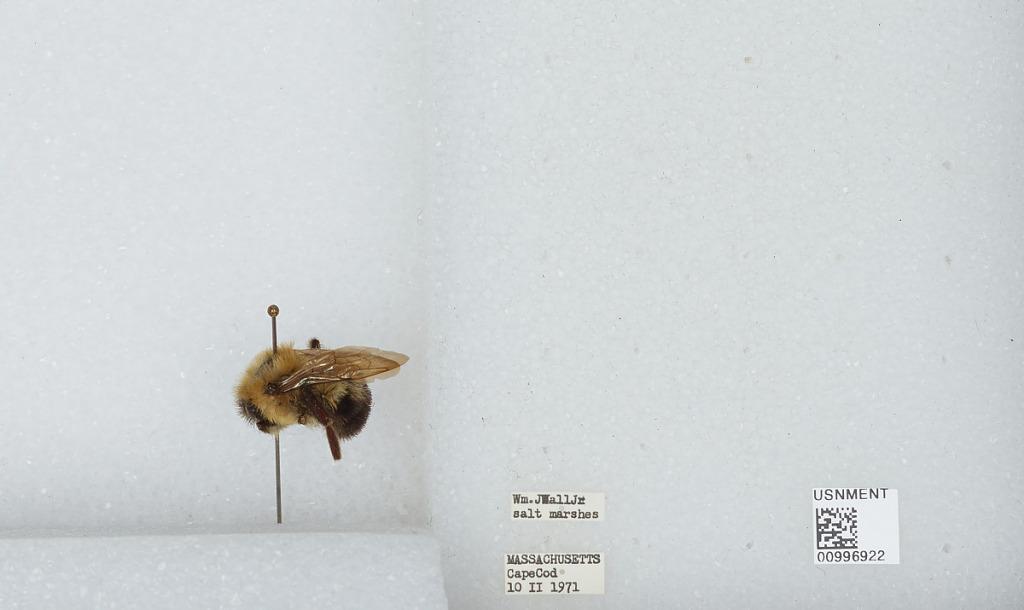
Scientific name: Bombus (Pyrobombus) bimaculatus Cresson
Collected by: W. Wall
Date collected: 1971-2-10
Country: United States
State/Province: Massachusetts
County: Barnstable
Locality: Salt Marshes, Cape Cod
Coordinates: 41.9942, -70.0589